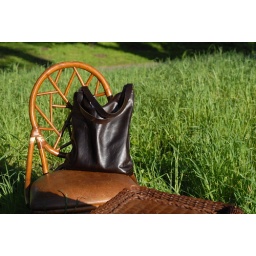
Random chair and table we found in the park - featuring the bag Stacey made.